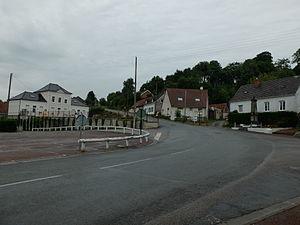
Vue de la place du commandant Louis Helle de Fillièvres. Sont visibles la mairie et le monument aux morts.
Fillièvres est une commune française située dans le département du Pas-de-Calais en région Hauts-de-France.